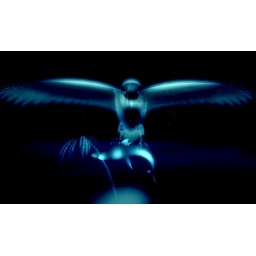
&amp;quot;I will concentrate on the beauty of one blue hill in the distance, and for me, that moment will be eternity&amp;quot;